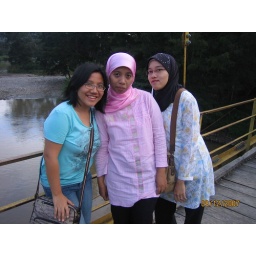
in the bridge of Baliem river